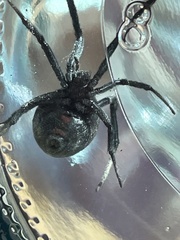
Species: Lactrodectus_hesperus